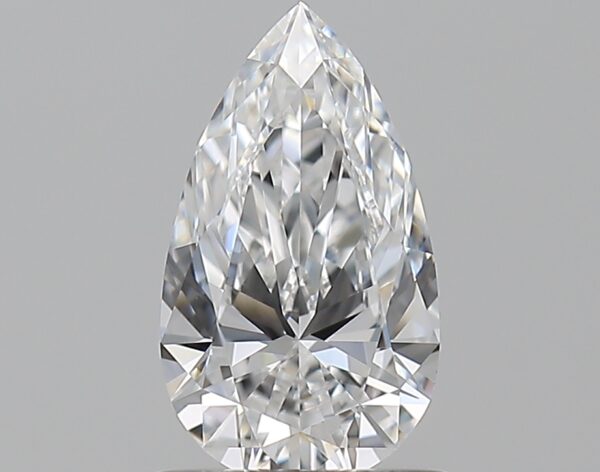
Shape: pear
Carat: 0.72
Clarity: IF
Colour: E
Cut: EX
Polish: EX
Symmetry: EX
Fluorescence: N
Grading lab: GIA
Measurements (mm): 8.42 x 4.85 x 2.92